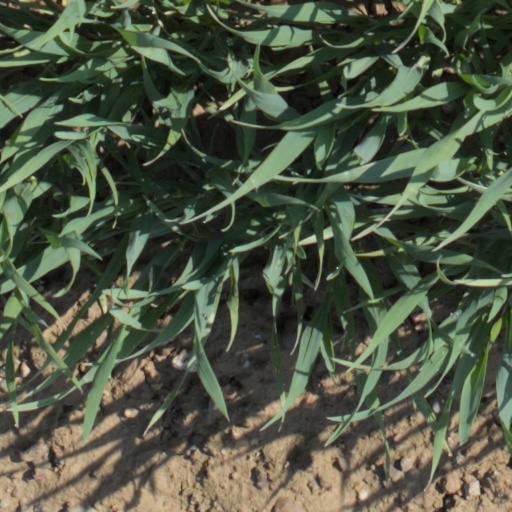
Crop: wheat